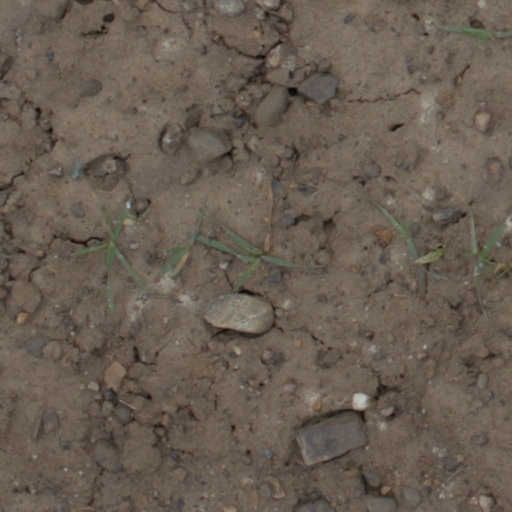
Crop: wheat